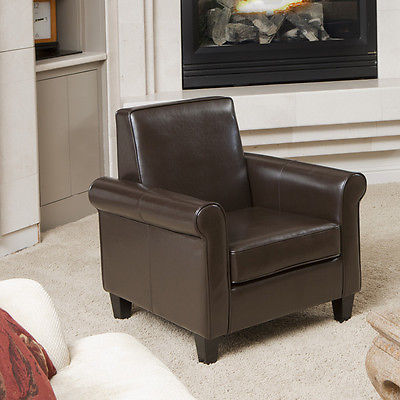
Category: chair